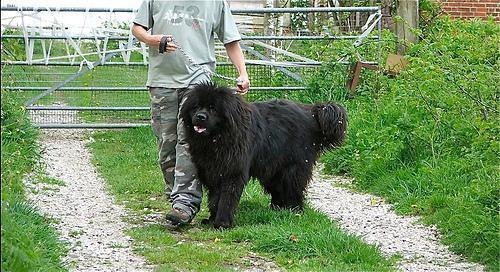
newfoundland